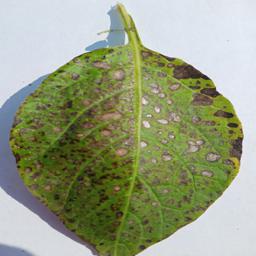
Etiqueta: Tizon_Temprano